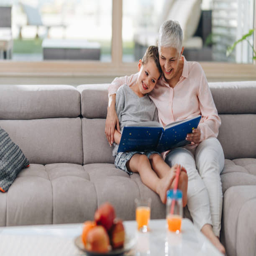
loving grandmother reading a book to her grandson at home